Sandling, Maidstone

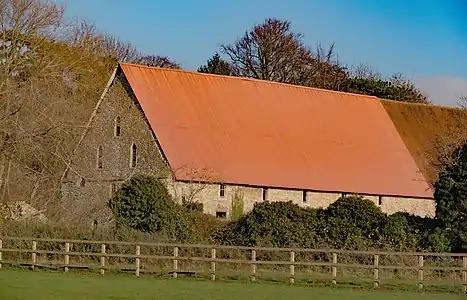
Boxley Abbey Barn

The term "hospitium" was used across Europe in the Middle Ages to refer to a building or complex of buildings attached to a monastery, where pilgrims and other lesser guests could find hospitality, including dormitory-based accommodation.